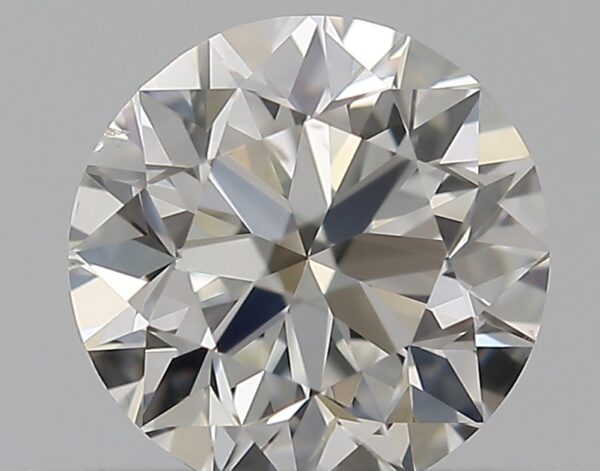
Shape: round
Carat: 0.5
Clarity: SI1
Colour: H
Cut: VG
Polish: EX
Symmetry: GD
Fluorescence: N
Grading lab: GIA
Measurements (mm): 4.92 x 4.99 x 3.19